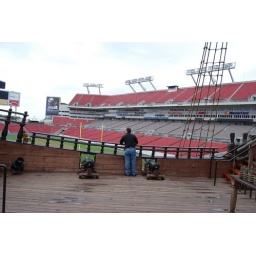
Rob standing in the pirate ship looking at the field at Raymond James Stadium.